Golan Heights

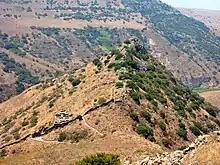
Ruins of the ancient Jewish city of Gamla, home to one of the earliest known synagogues. The city was besieged destroyed by the Romans in 71 CE, during the First Jewish–Roman War.

When Herod the Great ascended to power in Judaea during the latter half of the first century BC, the region as far as Trachonitis, Batanea and Auranitis was put under his control by Augustus Caesar. Following the death of Herod the Great in 4 BC, Augustus Caesar adjudicated that the Golan fell within the Tetrarchy of Herod's son, Herod Philip I. The capital of Jewish Galaunitis, Gamla, was a prominent city and major stronghold. It housed one of the earliest known synagogues, believed to have been constructed in the late 1st century BC, when the Temple in Jerusalem was still standing.